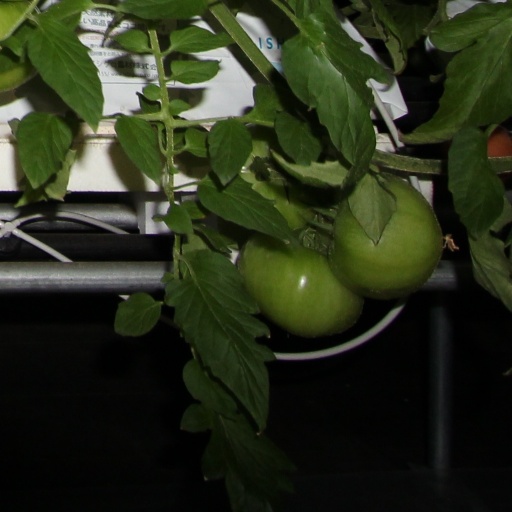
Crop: tomato